Joseph Ralston

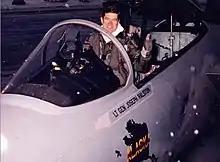
Lieutenant General Ralston in the cockpit of his airplane in Alaska.

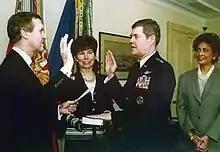
Ralston is sworn in as Vice Chairman of the Joint Chiefs of Staff by Secretary of Defense William Cohen.

Ralston served in the United States Air Force (USAF) from 1965 to 2003. He served in operational command at squadron, wing, numbered air force and major command, as well as various staff and management positions at every level of the USAF.